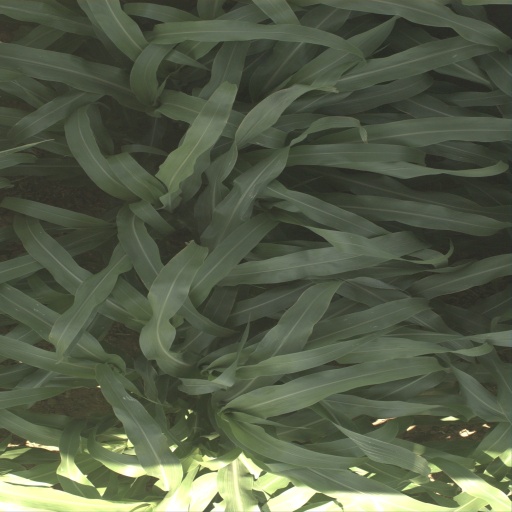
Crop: sorghum